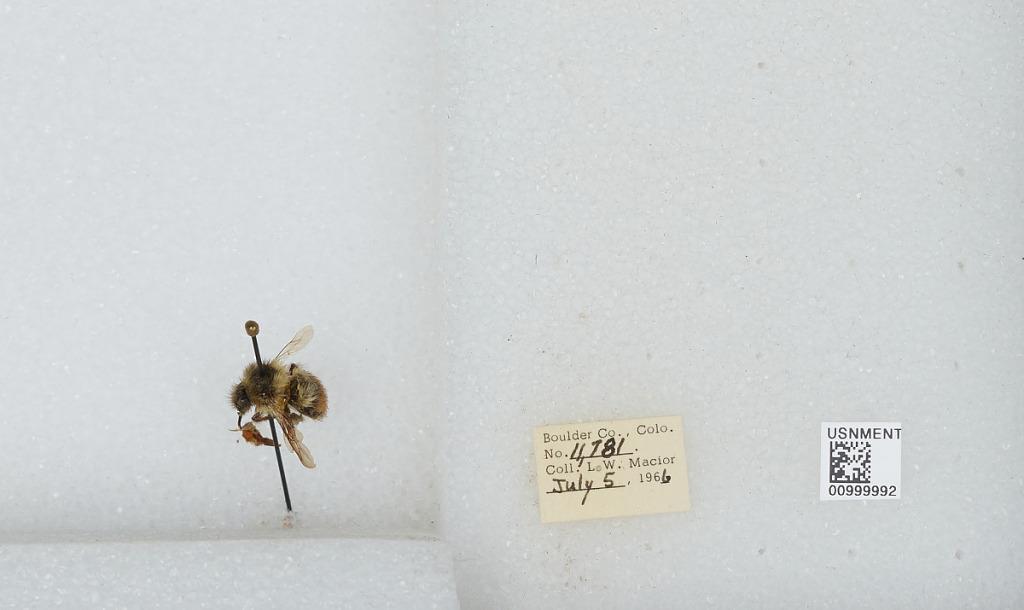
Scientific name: Bombus (Pyrobombus) melanopygus Nylander
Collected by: L. Macior
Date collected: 1966-7-5
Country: United States
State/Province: Colorado
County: Boulder
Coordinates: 40.015, -105.27